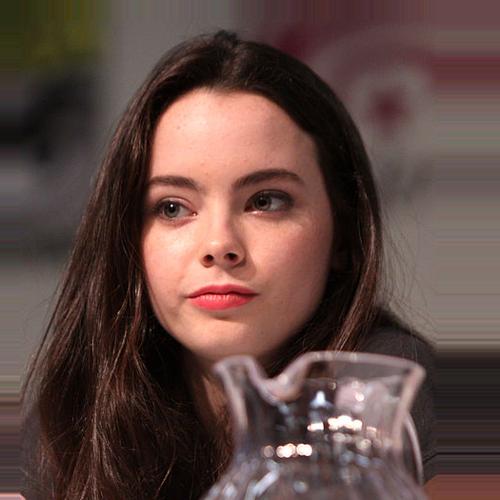
Age: 18